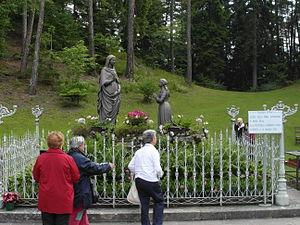
Baselga di Pinè est une commune italienne d'environ 5 000 habitants située dans la province autonome de Trente dans la région du Trentin-Haut-Adige dans le nord-est de l'Italie.